Limoux wine

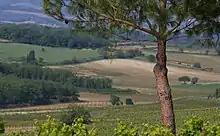
Limoux vineyard

The main grape of the Limoux region is the Mauzac grape, which produces a rustic wine with a characteristic apple-peel flavor reminiscent of sweet apple cider. The grape is declining in worldwide plantings, with Southwest France being one of the few places where Mauzac has a lasting presence. The use of Chardonnay and Chenin blanc is growing partly due to the more internationally recognized flavors of both grapes. The 1980s saw an increase in the plantings and popularity of Chardonnay. Limoux winemakers began developing a unique style of still wines made from Chardonnay and fermented in oak barrels, sold as "Vin de pays". The reputation of these Chardonnay wines grew to where they are regarded as some of the best examples of French Chardonnay outside Burgundy. Barrel samplings were featured at the yearly Toques et Clochers charity auction modeled after the famous Hospices de Beaune. Prices of these "Vins de pays" soon exceeded what the French authorities thought was appropriate for this low classification, and in 1993, the Limoux AOC was revised to include the still wines made from Chardonnay. While made mainly of Chardonnay, these wines are permitted to include Chenin blanc and must consist of a minimum of 15% Mauzac.